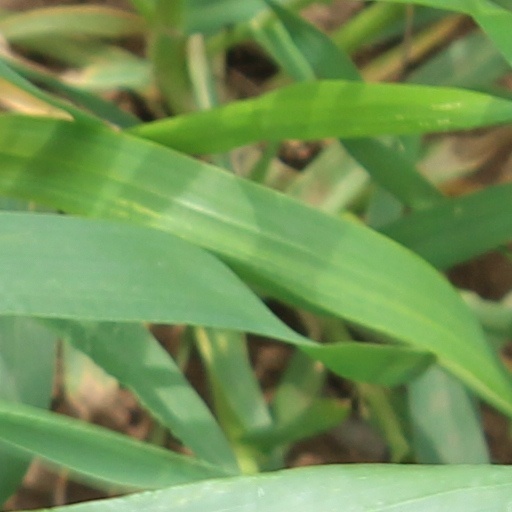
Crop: wheat